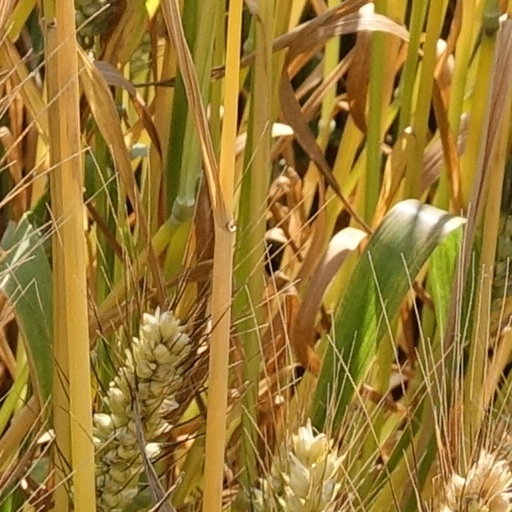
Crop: wheat